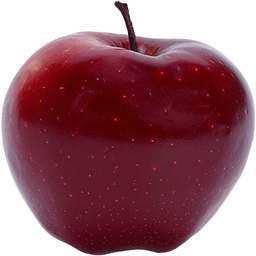
Label: Apple